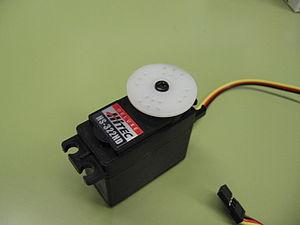
HITEC est une société française créée en 1988 et une marque française, leader dans la conception et la réalisation d’instruments de mesure dans le domaine de l’eau : transmetteurs et contacteurs de niveau, capteurs de pression et afficheurs.
Un servomoteur est un moteur capable de maintenir une opposition à un effort statique et dont la position est vérifiée en continu et corrigée en fonction de la mesure. C'est donc un système asservi. Le servomoteur intègre dans un même boitier, la mécanique, et l’électronique, pour la commande et l'asservissement du moteur. La position est définie avec une limite de débattement d’angle de 180 degrés, mais également disponible en rotation continue.
Une radiocommande de modélisme est un instrument permettant de commander un modèle réduit à distance. Elle est généralement équipée de deux leviers permettant le contrôle de la puissance du moteur et de la direction. On trouve également des modèles avec molette et une gâchette pour les modèles réduits de voitures.
Un hélicoptère radiocommandé est un modèle réduit d'aéronef dont les caractéristiques sont différentes d'un avion radiocommandé du fait de différences de construction, d'aérodynamique et d'expériences de vol.